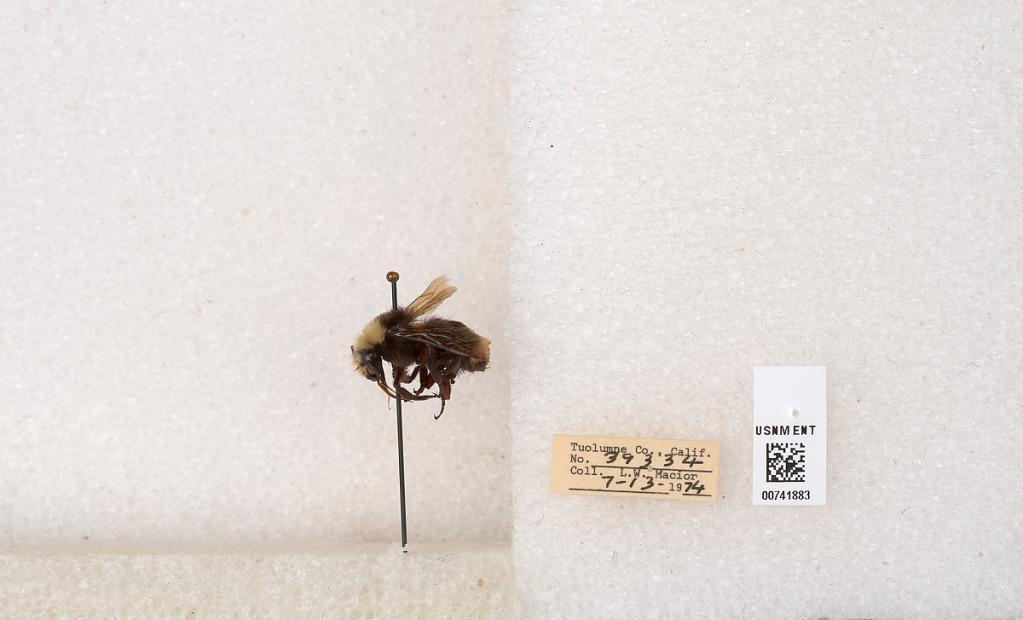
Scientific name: Bombus (Pyrobombus) vosnesenskii Radoszkowski
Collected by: L. Macior
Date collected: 1974-6-13
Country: United States
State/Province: California
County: Tuolumne
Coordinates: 37.9712, -120.228